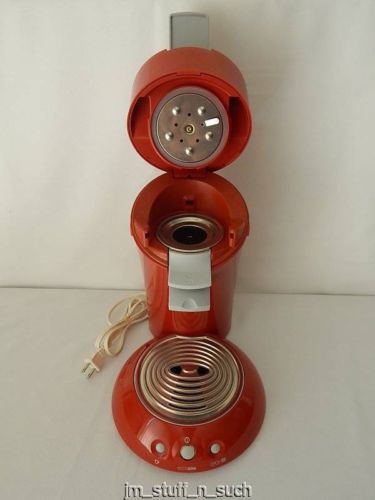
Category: coffee maker